Lie

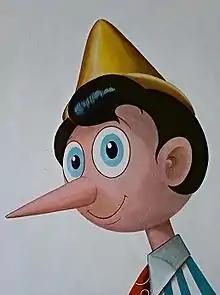
Pinocchio, a symbol of untruthfulness

Utilitarian philosophers have supported lies that achieve good outcomes – white lies. In his 2008 book, "How to Make Good Decisions and Be Right All the Time", Iain King suggested a credible rule on lying was possible, and he defined it as: "Deceive only if you can change behaviour in a way worth more than the trust you would lose, were the deception discovered (whether the deception actually is exposed or not)."